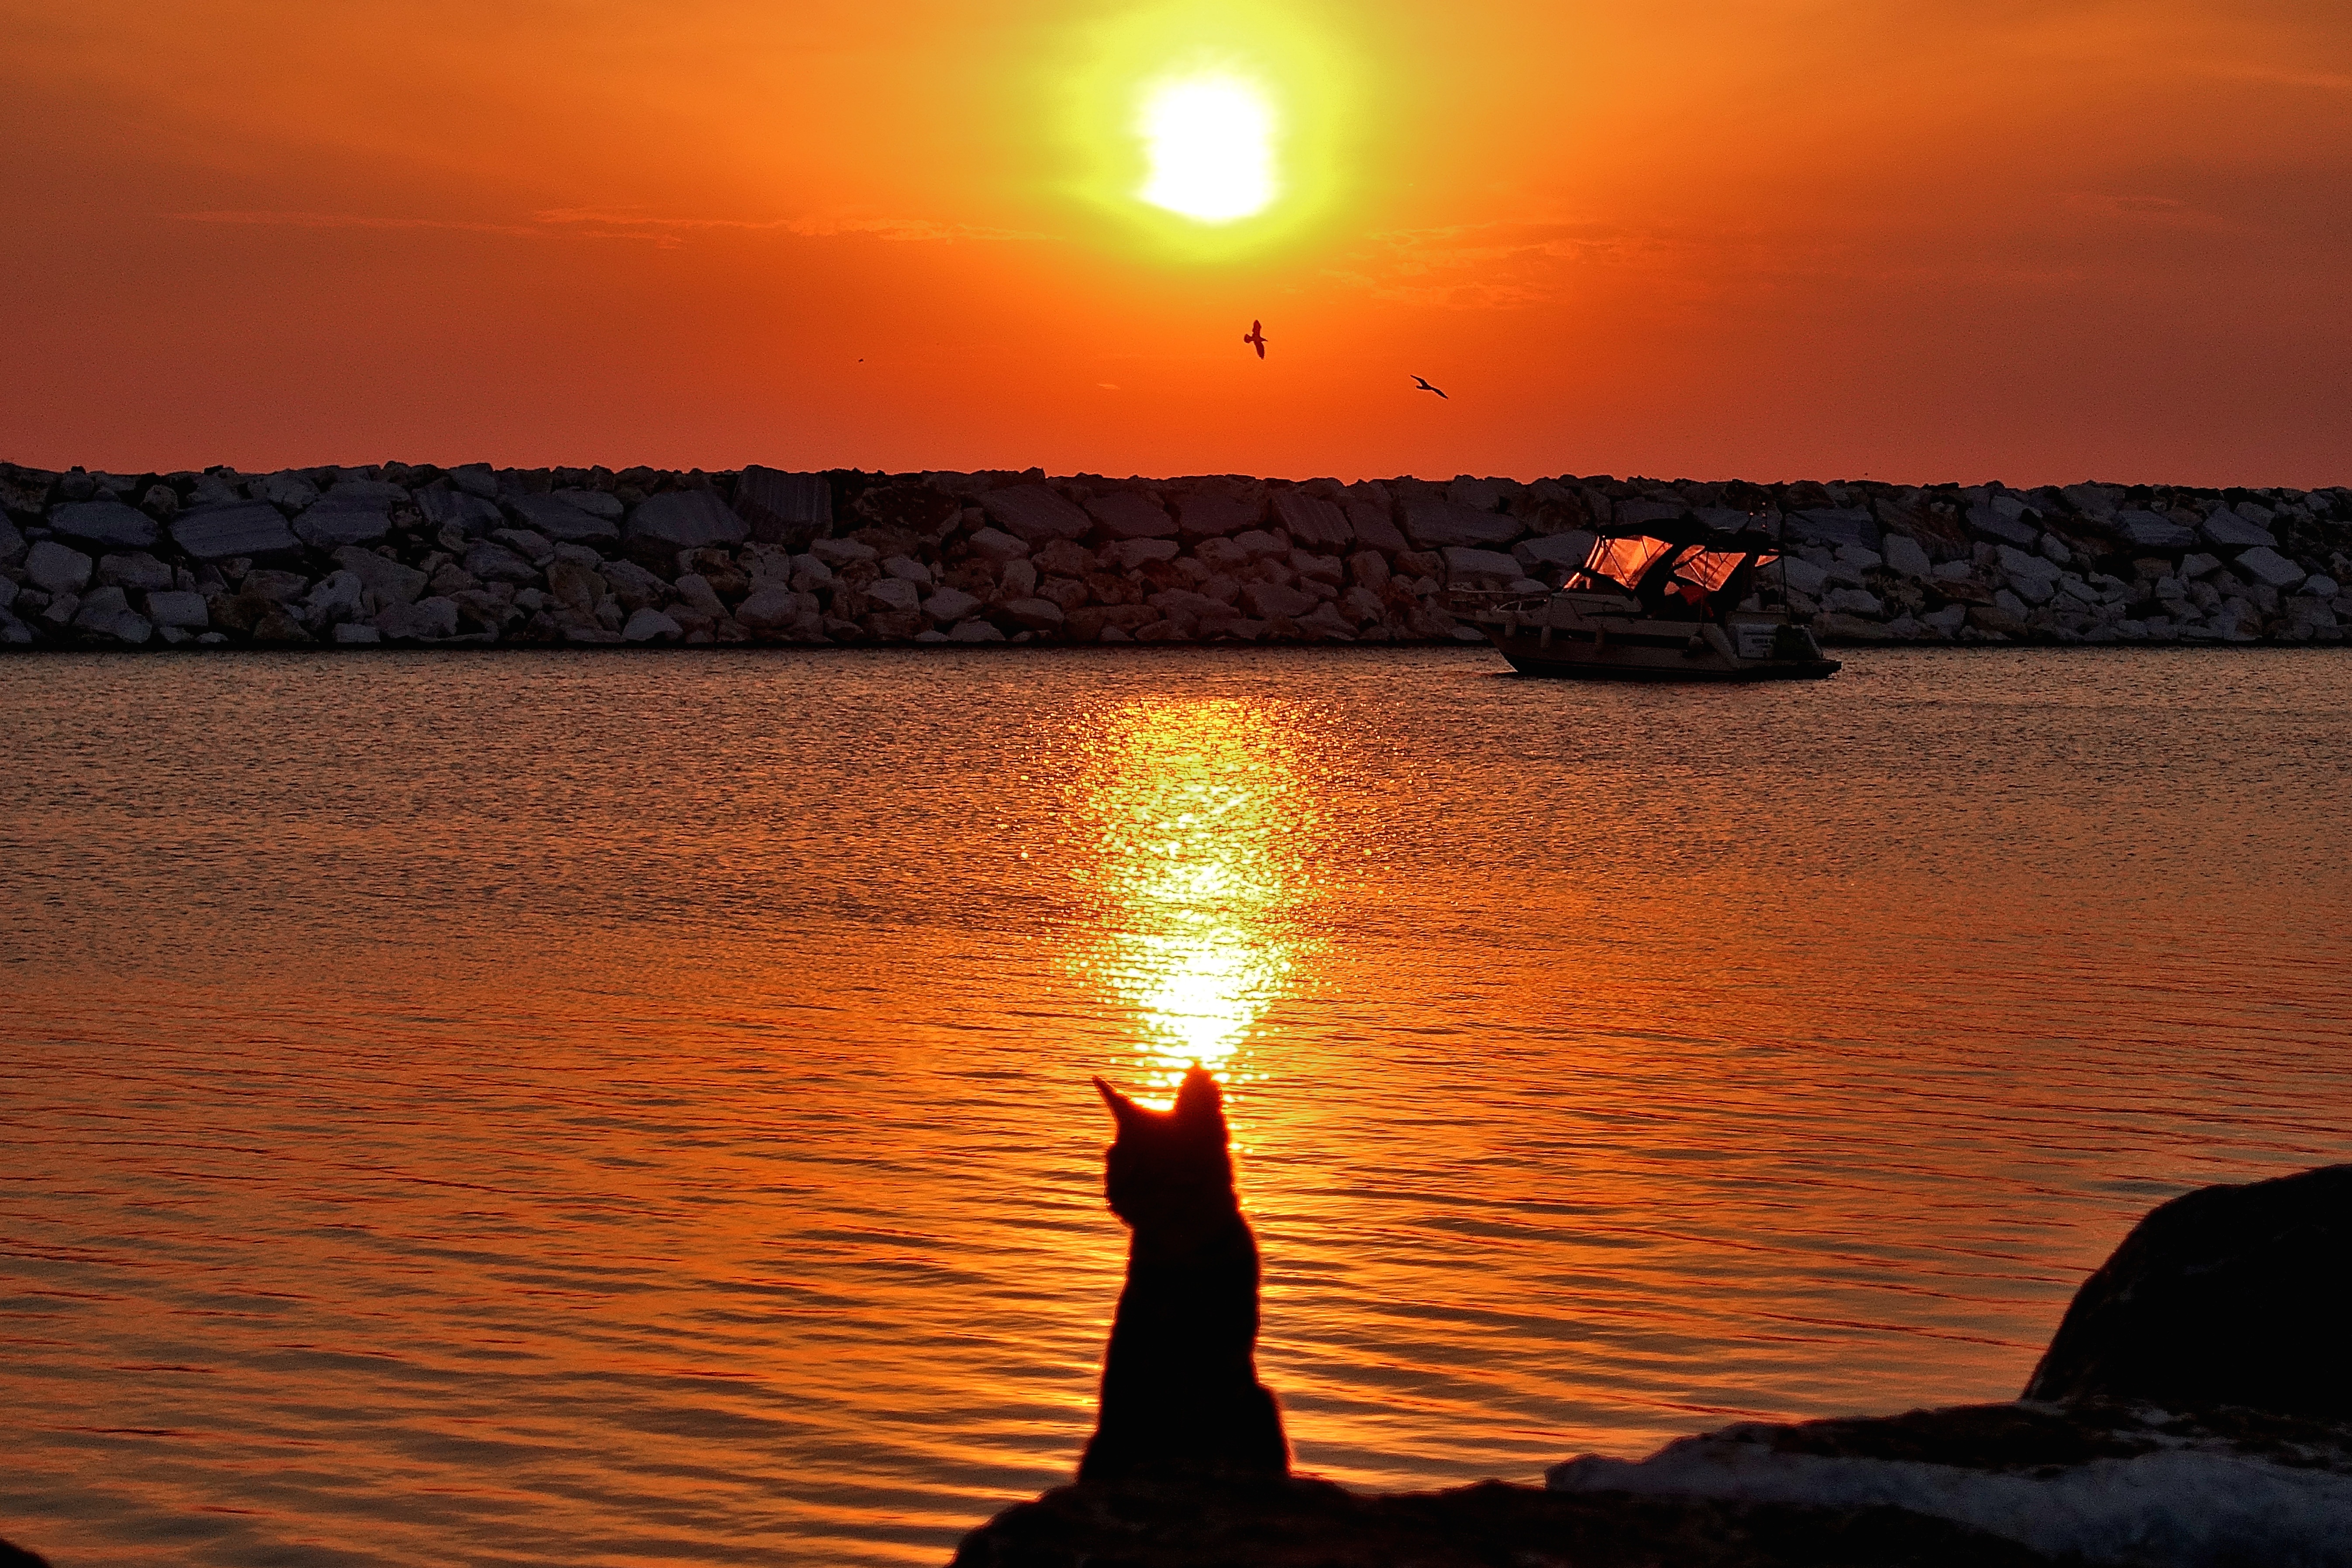
sea, coast, ocean, horizon, sun, sunrise, sunset, sunlight, morning, dawn, dusk, evening, reflection, afterglow